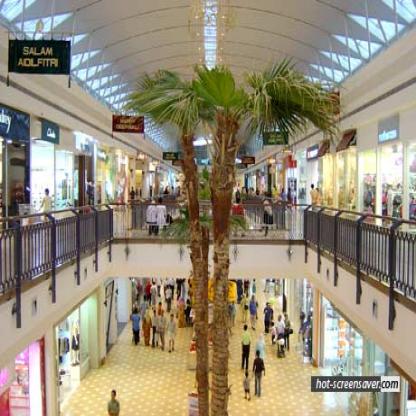
Scene: Indoor